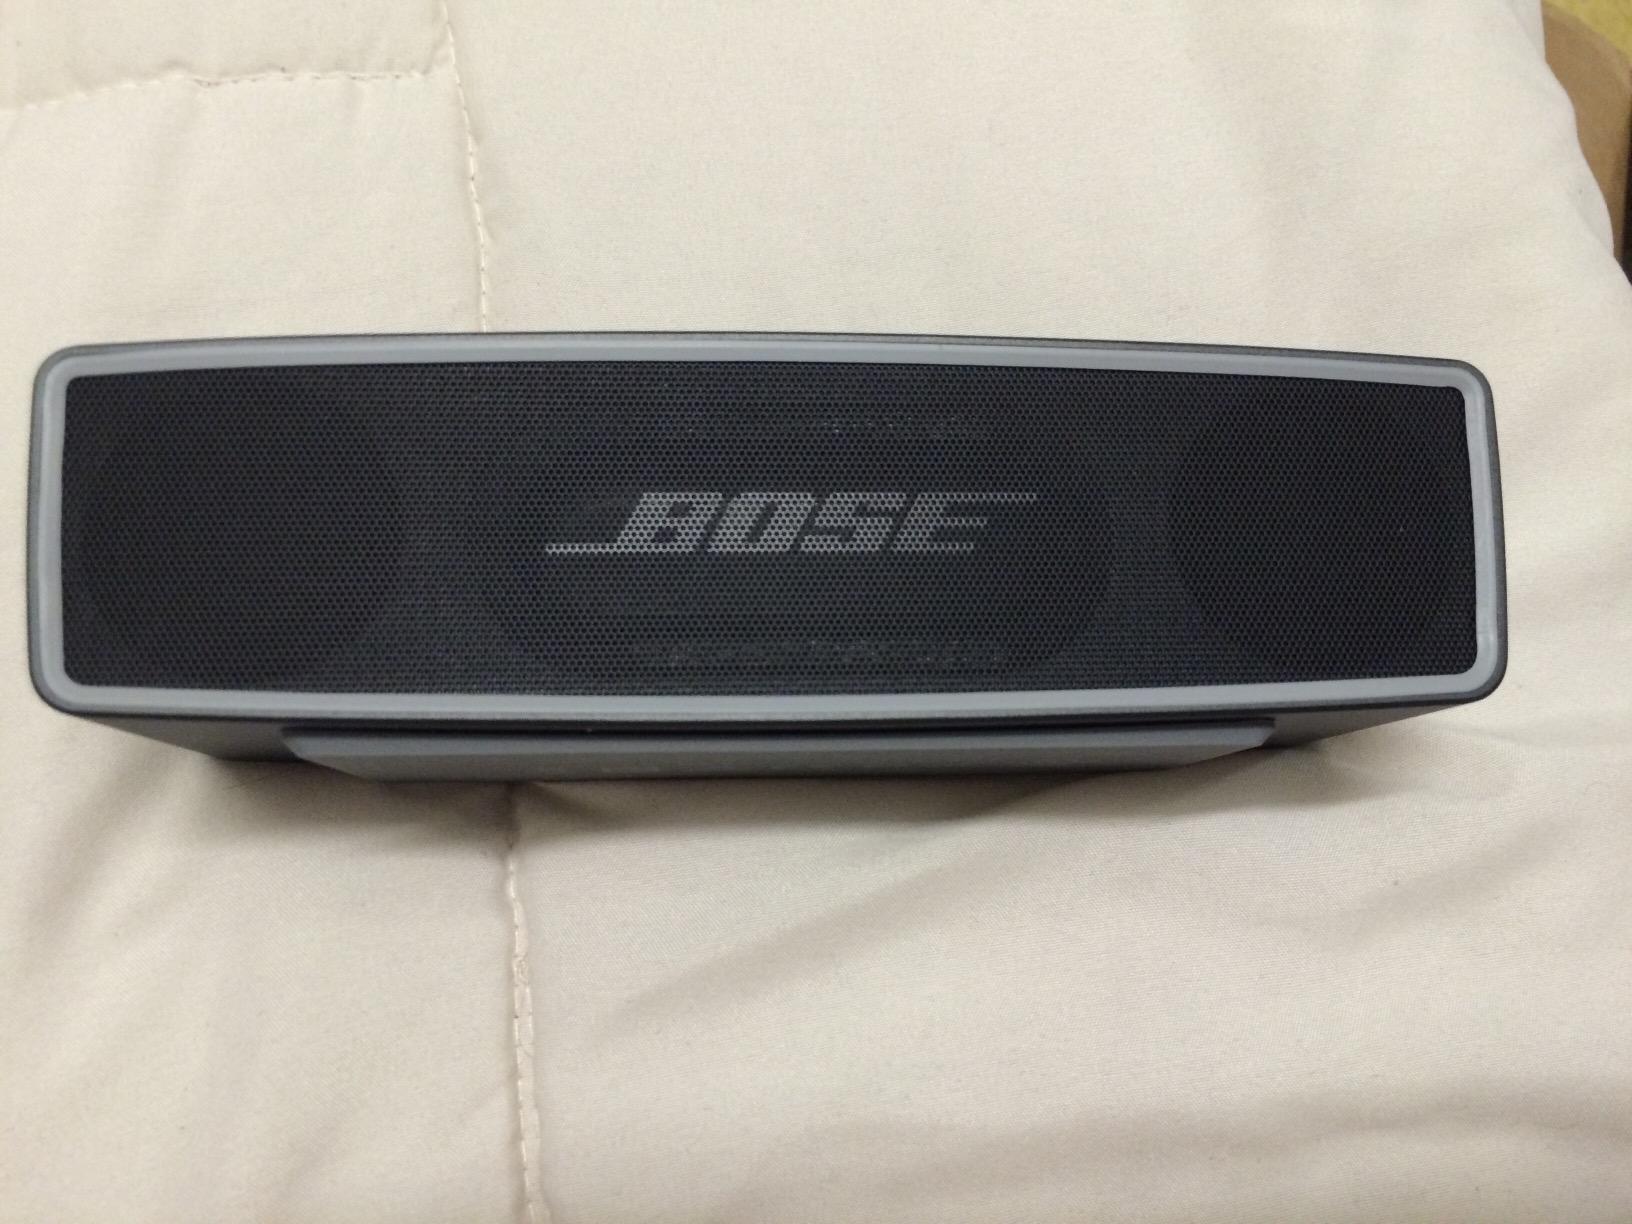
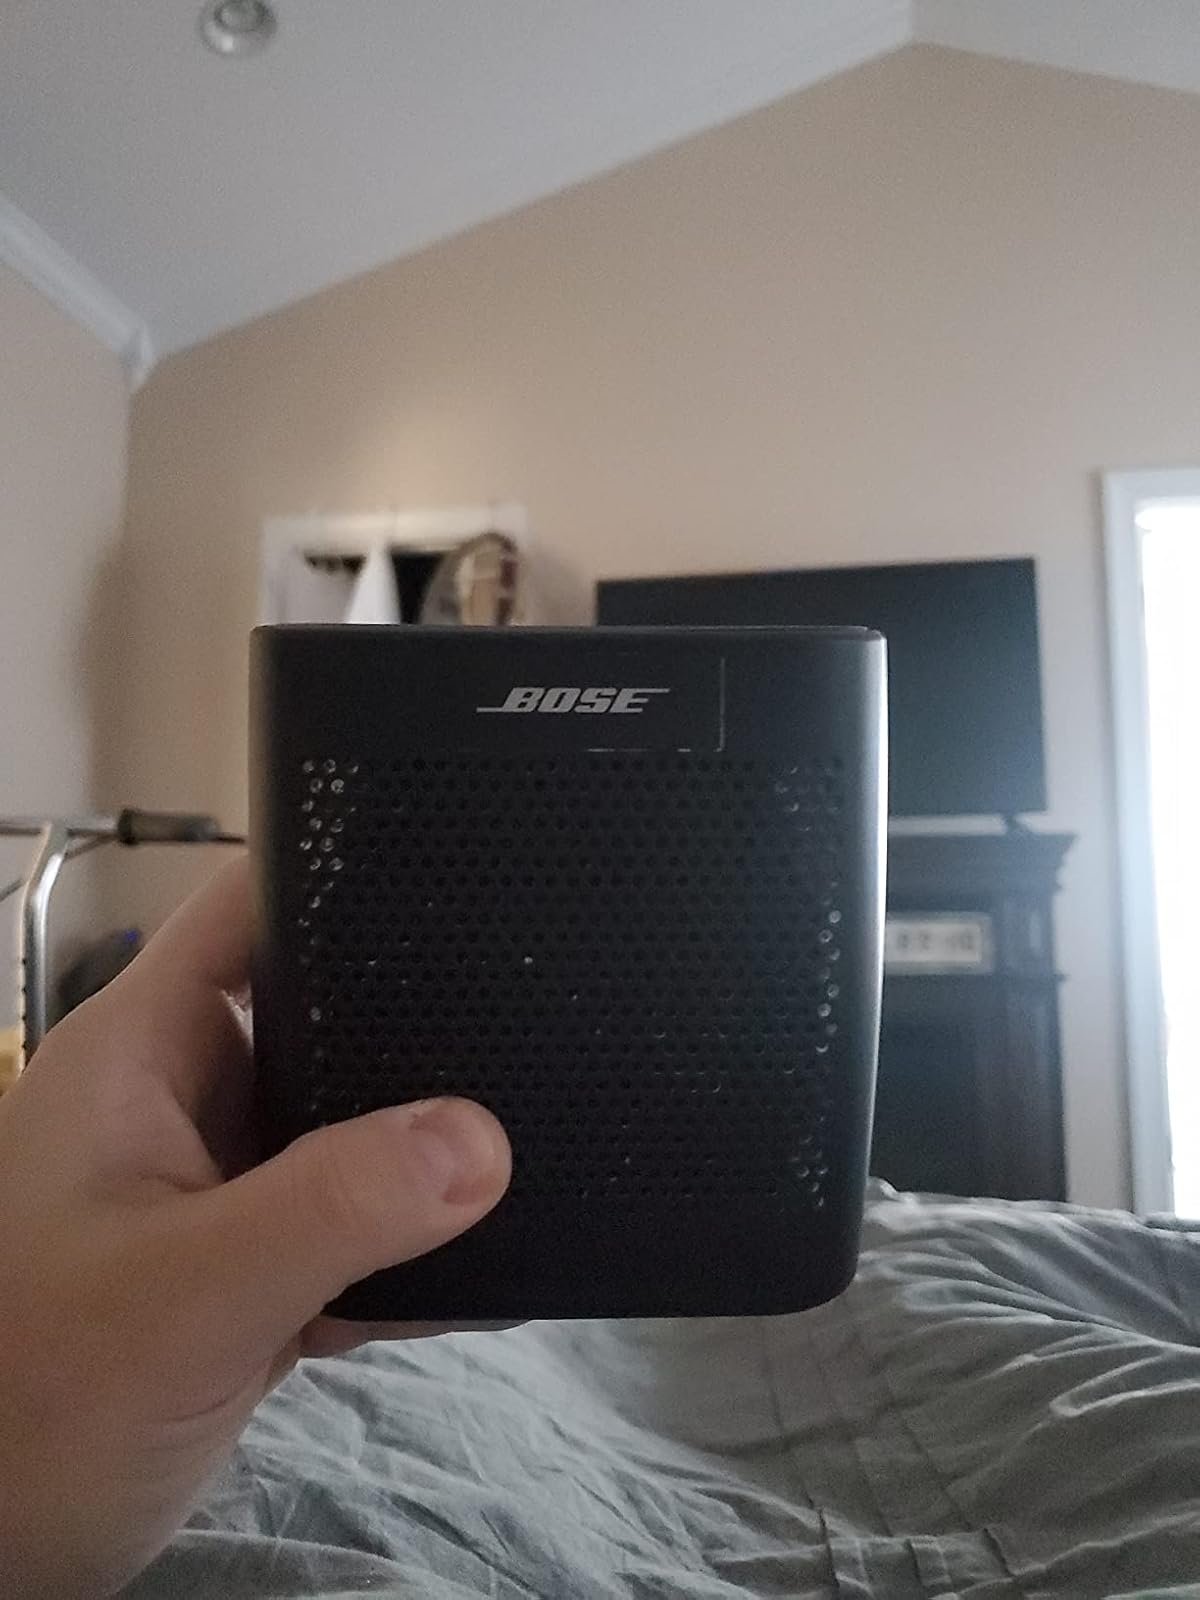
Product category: speaker
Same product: no